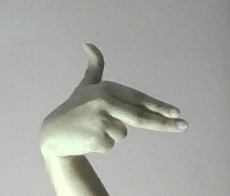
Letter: ghain